Desert Island Discs

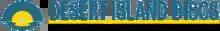
"Desert Island Discs" logo used on the BBC website

Desert Island Discs is a radio programme broadcast on BBC Radio 4. It was first broadcast on the BBC Forces Programme on 29 January 1942.